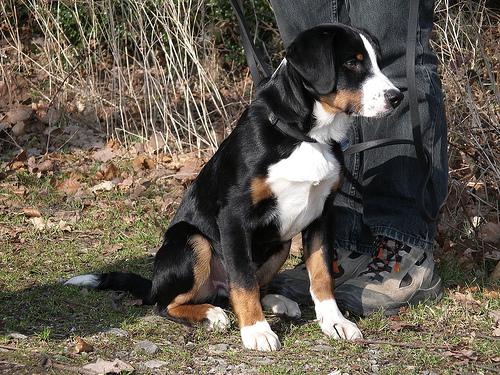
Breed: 234-n000091-Appenzeller